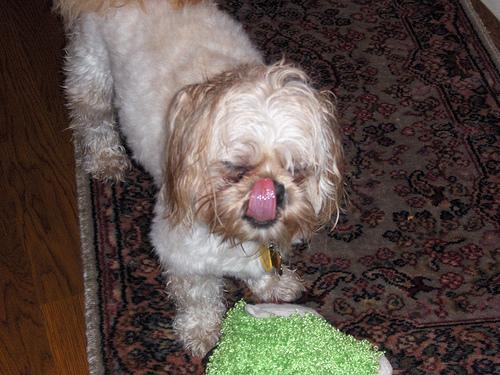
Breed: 361-n000123-Shih_Tzu